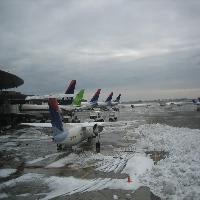
Weather: cloudy or overcast